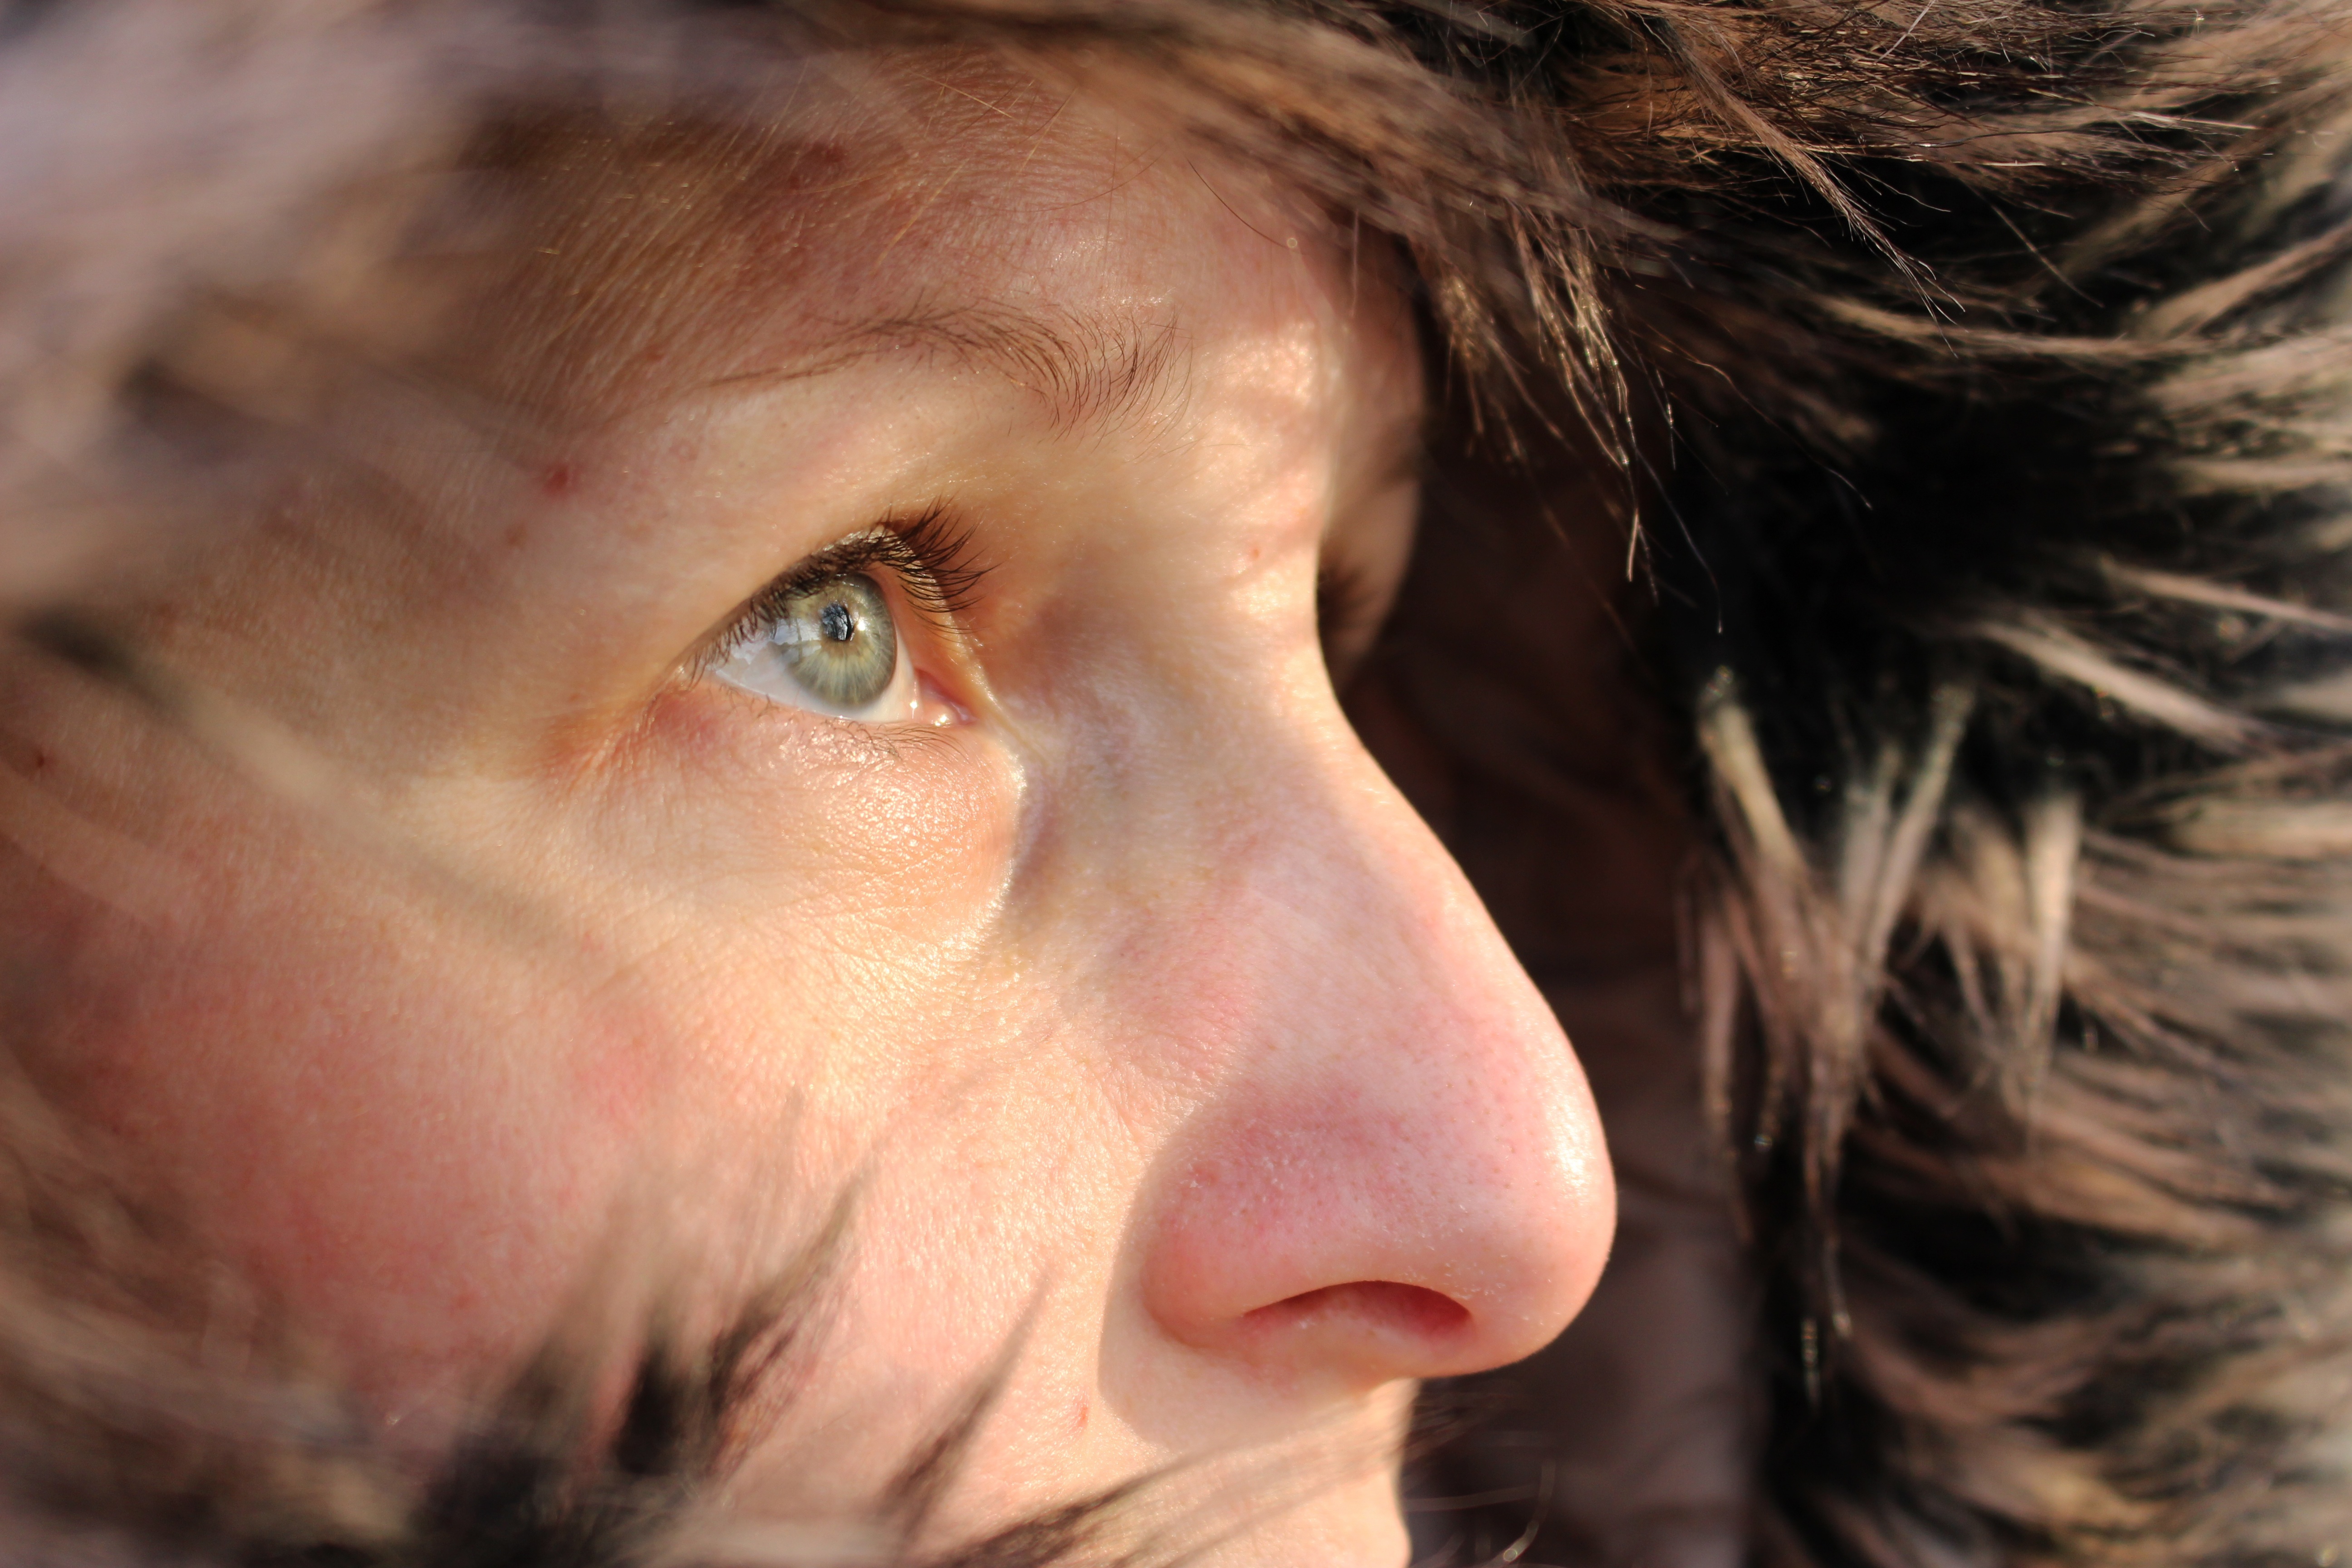
hand, person, winter, girl, woman, hair, fur, portrait, model, coat, child, fashion, ear, lady, facial expression, mouth, close up, human body, face, nose, algae, eye, head, skin, beauty, expression, blond, detail, organ, emotion, interaction, sense, portrait photography